Crucifix of San Marcello

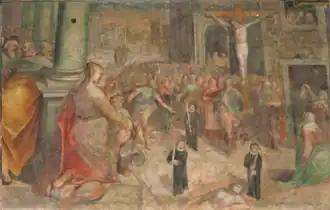
Procession of the Crucifix Against the Plague of 1522

In response to popular clamour, Cardinal Raimondo de Vico arranged a penitential procession from San Marcello to St Peter's. This was a particularly bold move, suggests McCann, reflecting the desire of the citizenry who remained in Rome to be proactive rather than merely await death quietly. The French religious historian Jean Delumeau describes it as, effectively, a "neo-pagan demonstration". Led by friars of the Servants of Mary, the procession began on August 4 and ended on August 20, and comprised members of the nobility and churchmen alongside ordinary Roman citizens (wearing black habits and carrying crosses), as well as "barefoot youths with their heads covered in ashes", notes Kira Albinsky. As the procession passed, the Romans implored the crucifix to intercede on the city's behalf with calls of "Mercy, Holy Crucifix!" while flagellating themselves. The city authorities, mindful of contagion, attempted unsuccessfully to halt the procession.